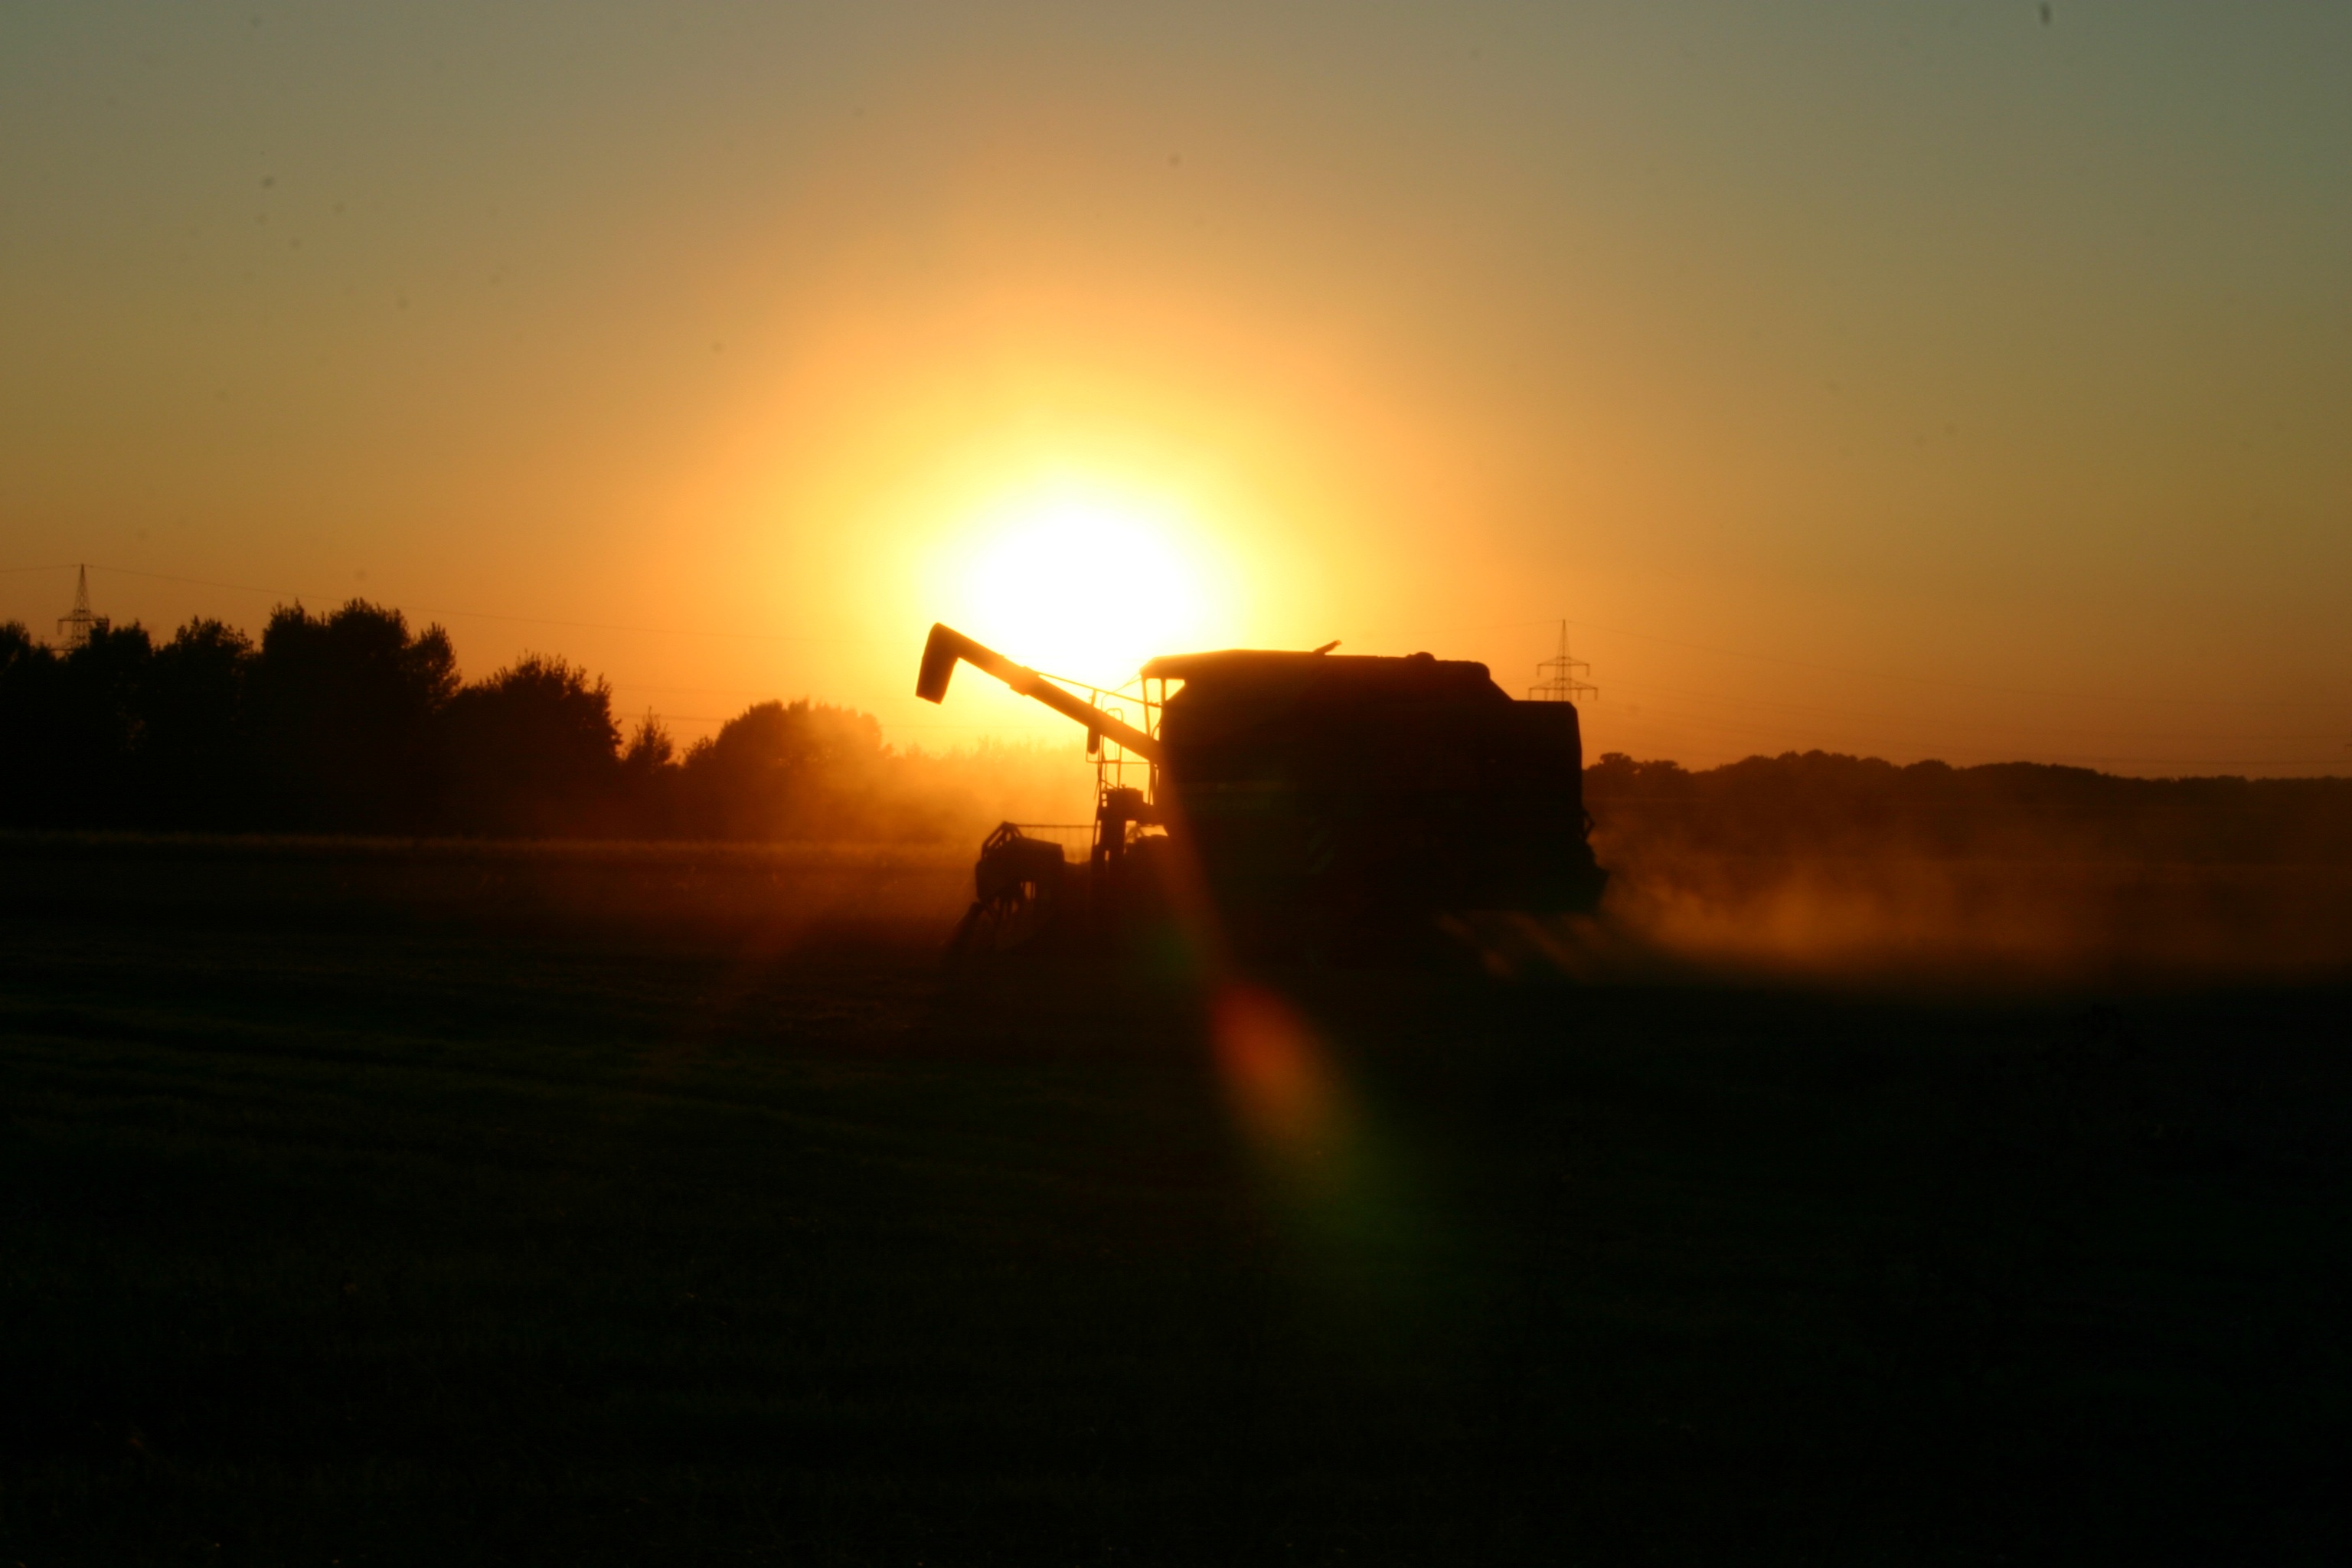
landscape, nature, horizon, sun, sunrise, sunset, field, wheat, sunlight, morning, dawn, dusk, evening, harvest, autumn, corn, agriculture, cornfield, cereals, afterglow, atmospheric phenomenon